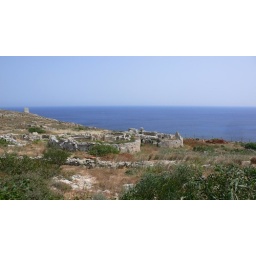
The prehistoric Mnajdra temple with one of the many watch towers around Malta's coast